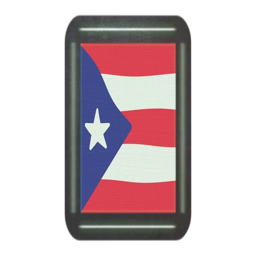
flag waving in the wind .